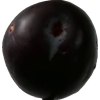
Label: plum